Amyl and the Sniffers

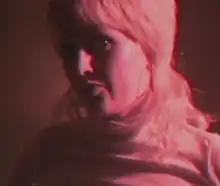
Vocalist Amy Taylor in a live recording 2017

The band was formed by housemates Amy Taylor, Bryce Wilson, Declan Mehrtens, and Calum Newton in Balaclava, Melbourne. The four wrote, recorded, and released their first EP, "Giddy Up", in a span of 12 hours. Newton left the band to pursue a solo career and was replaced by Gus Romer in early 2017.